Oklahoma State Highway 150

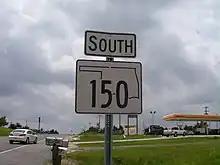
SH-150 shield just south of I-40

State Highway 150 begins at an interchange with U.S. 69 north of Eufaula. East of the freeway, the roadbed continues as Texanna Road. From the interchange, SH-150 angles northeast, crossing the Deep Fork River arm of Eufaula Lake. Upon reaching the shore, the highway enters Lake Eufaula State Park and turns due north. The highway provides access to Fountainhead Lodge Airpark, then curves around to the west. A sharp turn shortly thereafter turns the highway back to the north. SH-150 then passes through Brush Hill and leaves the state park. The highway turns northwest to avoid the lake, then turns back to the north before coming to an end at Interstate 40 exit 259.